Naewat-dang shamanic paintings

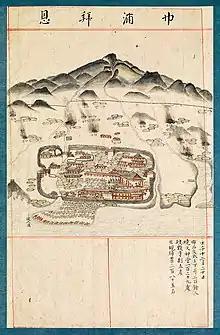
Yi Hyeong-sang's sketch of his personal accomplishments, including eleven shamanic shrines being burnt outside Jeju City.

The Naewat-dang shrine was one of the four shamanic temples on the island that were recognized by the Joseon state, and there is some circumstantial evidence that the shrine might have been quite ancient. Historically, the shrine was particularly associated with conception and fertility. A couple who desired children would have a shaman select an auspicious day for them, then visit Naewat-dang and make sacrifices to its gods. Once the rituals were completed and the shaman departed, the couple would have sex within the shrine in order to conceive the hoped-for child.